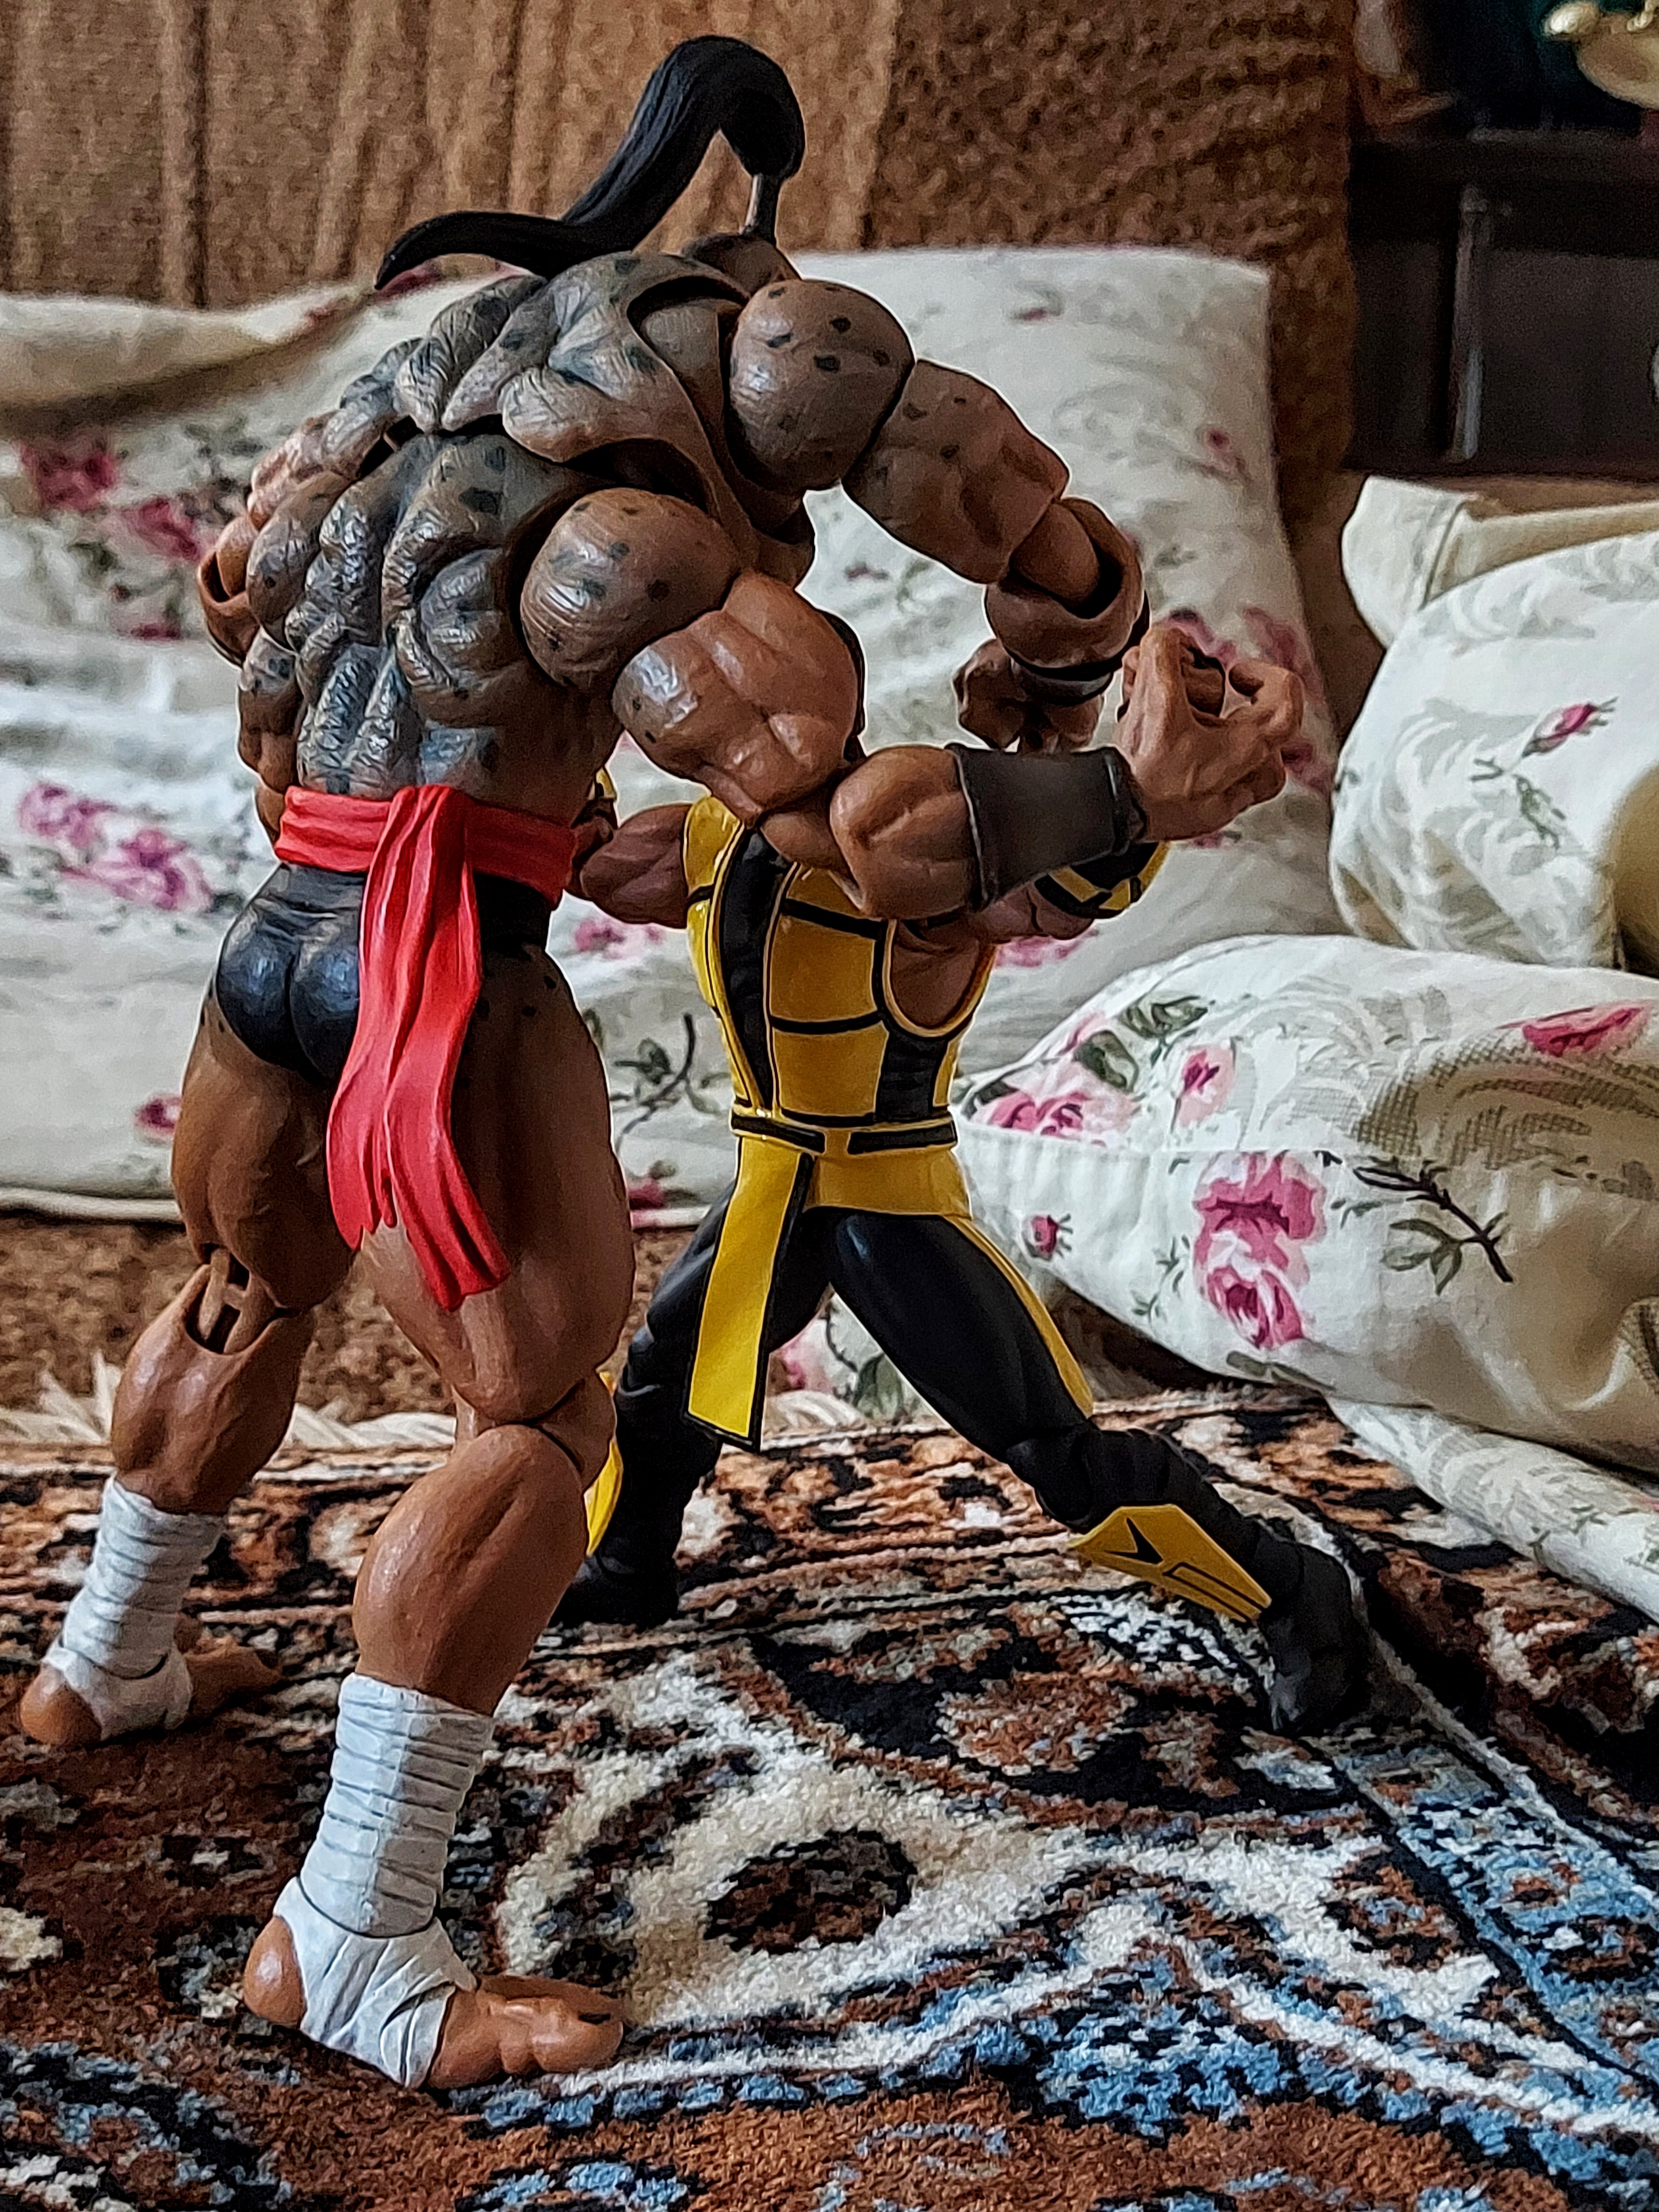
Shokan, storm, collectibles, warrior, fighter, action, figure, thigh, shorts, art, event, fictional character, tradition, costume, human leg, armour, competition event, carmine, fiction, chest, metal, flesh, visual arts, illustration, action figure, animation, mythology, child, cg artwork, fun, comics, tribe